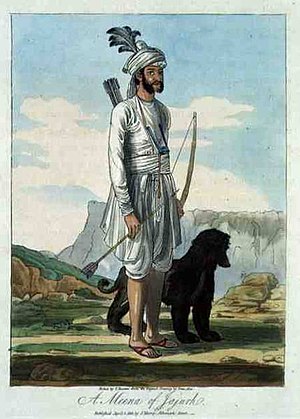
Malerkunst i Indien / Nutidig landkunst (vernakulær kunst) / Stammekunst / Meena stammen fra Rajasthan og Madhya Pradesh
En Meena fra Jajurh
Malerkunst i Indien, der først og fremmest er inspireret af religioner og styret af præcise tekster, giver praktisk taget kun lidt plads til kreativitet. Kunstens væsentlige formål er at fremme adgang til det guddommelige. Viden om de unikke kvaliteter i indisk kunst skabes gennem forståelsen af filosofisk tænkning, den rige kulturelle, sociale og religiøse historie samt gennem det politiske perspektiv af kunstværkerne.